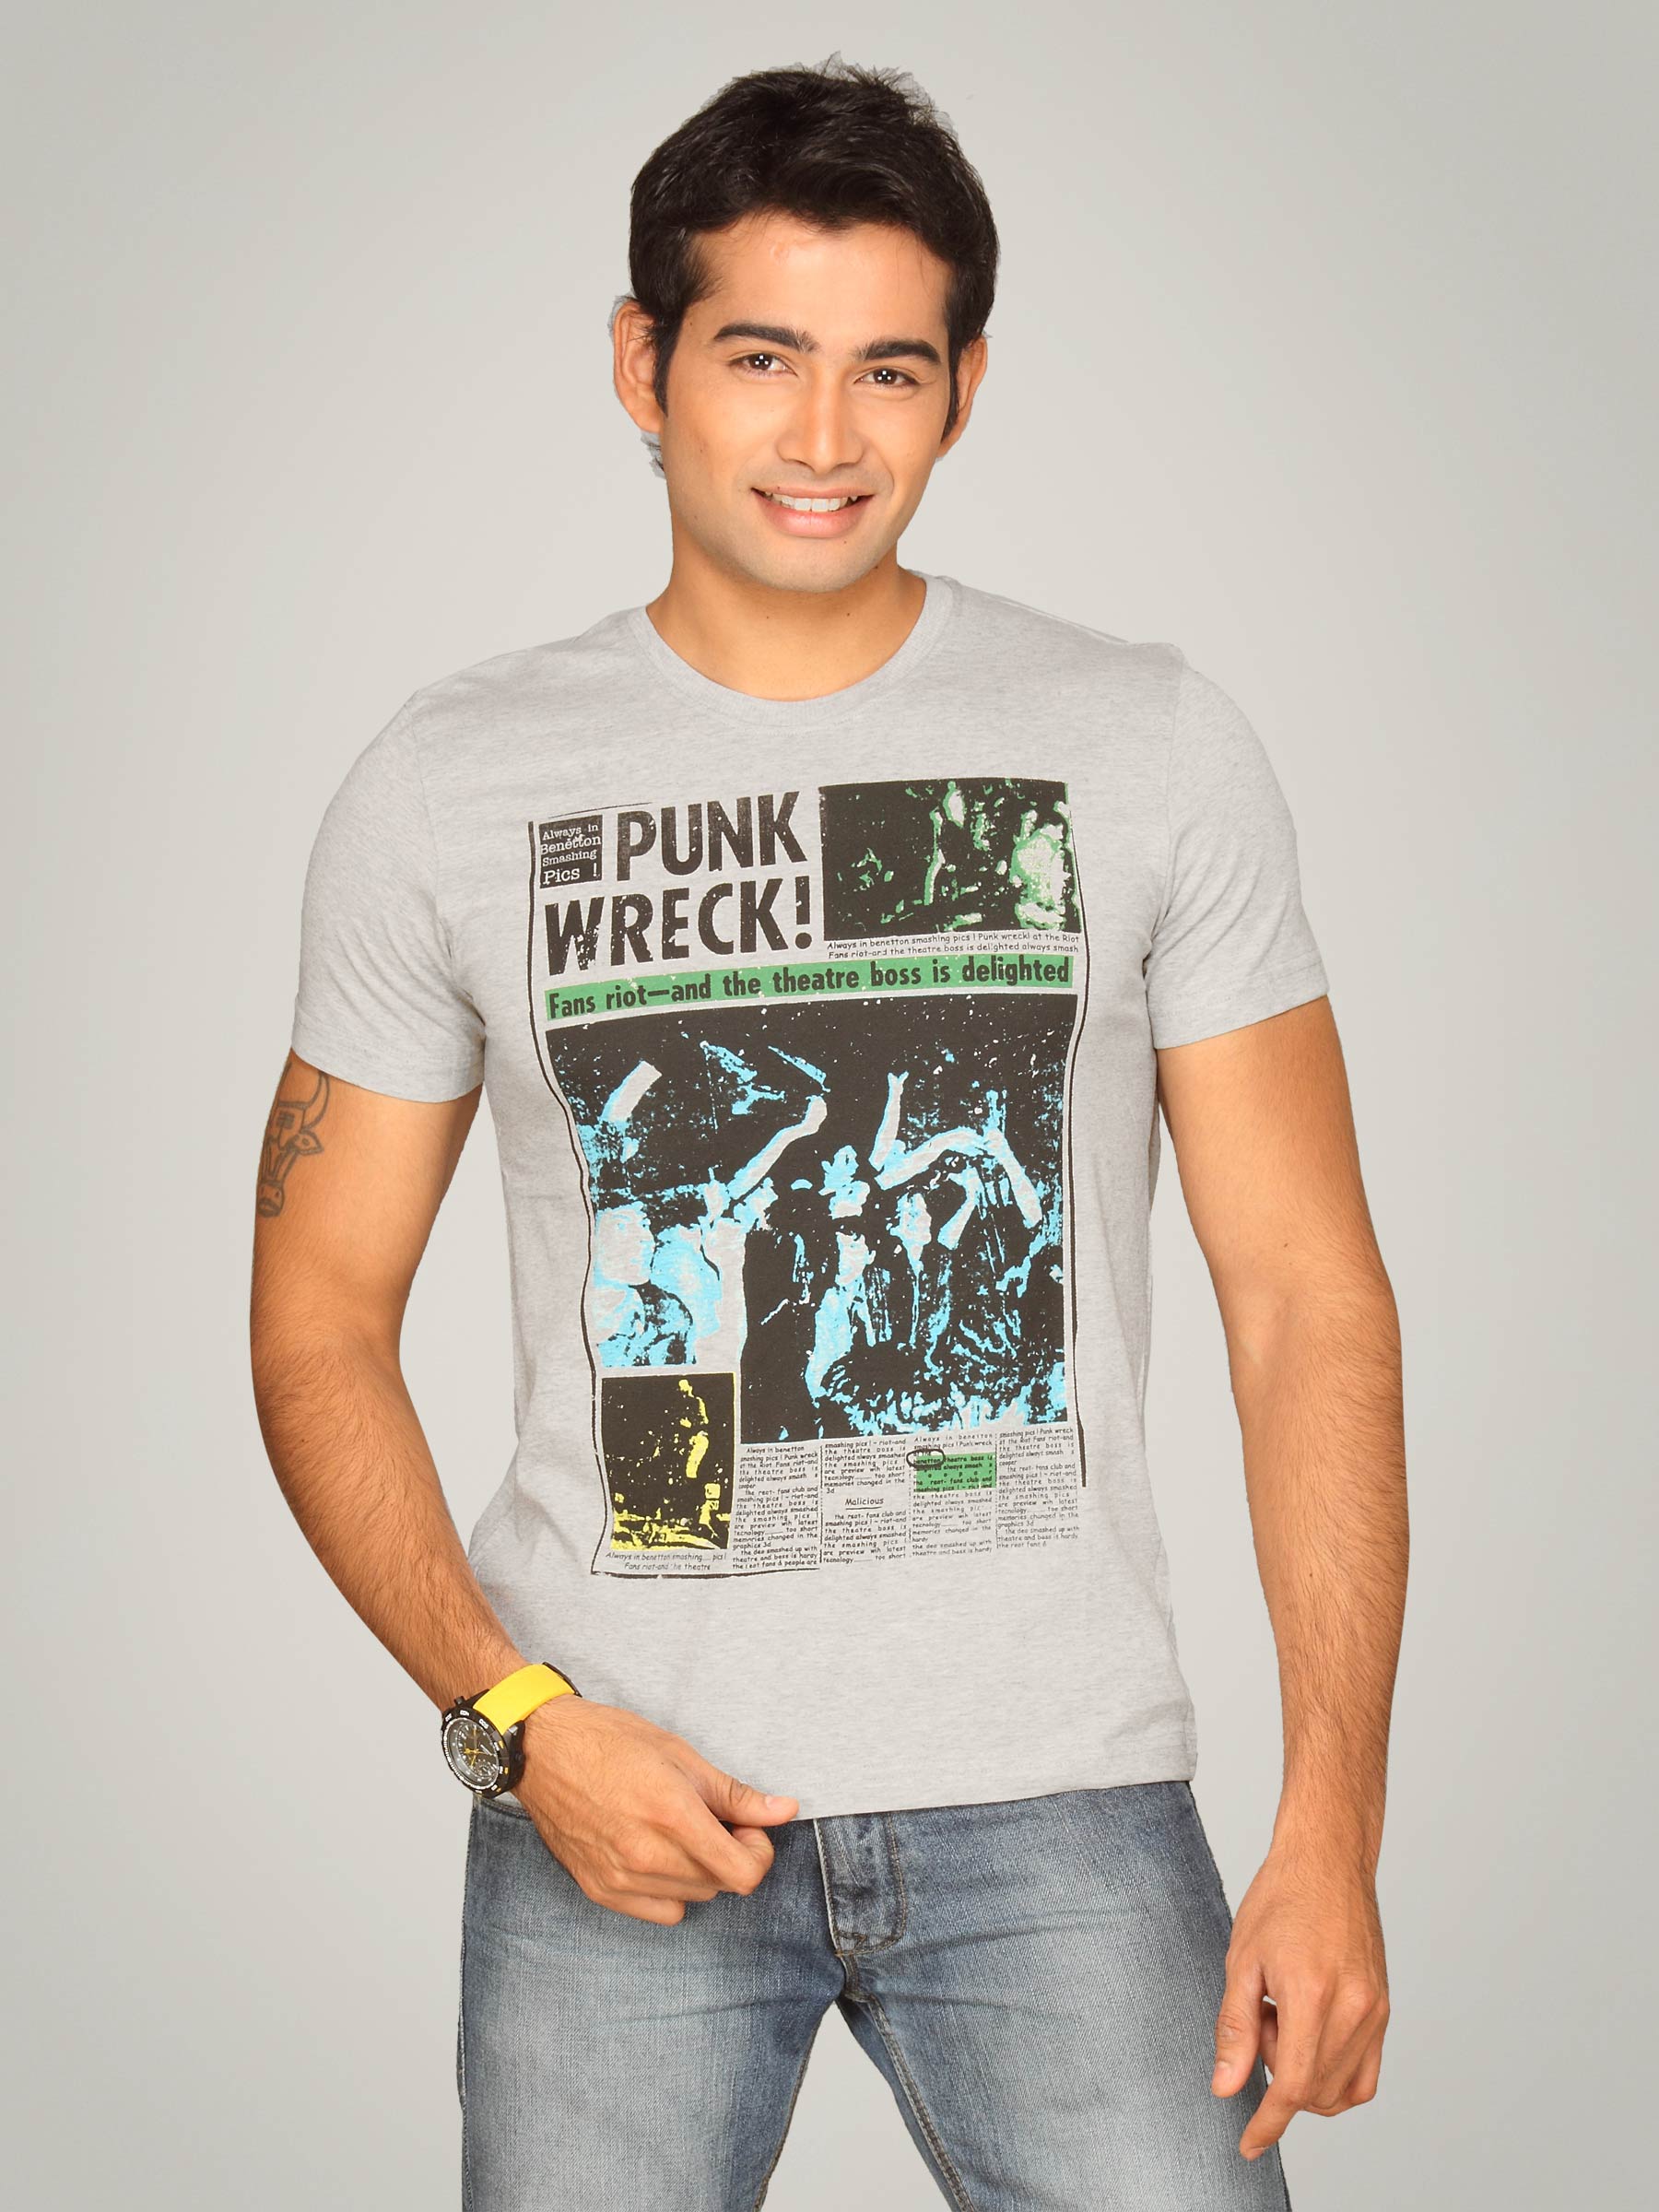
UCB Men's Punk Wreck Print Grey T-shirt
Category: Apparel / Topwear / Tshirts
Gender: Men
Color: Grey
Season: Summer 2011
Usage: Casual